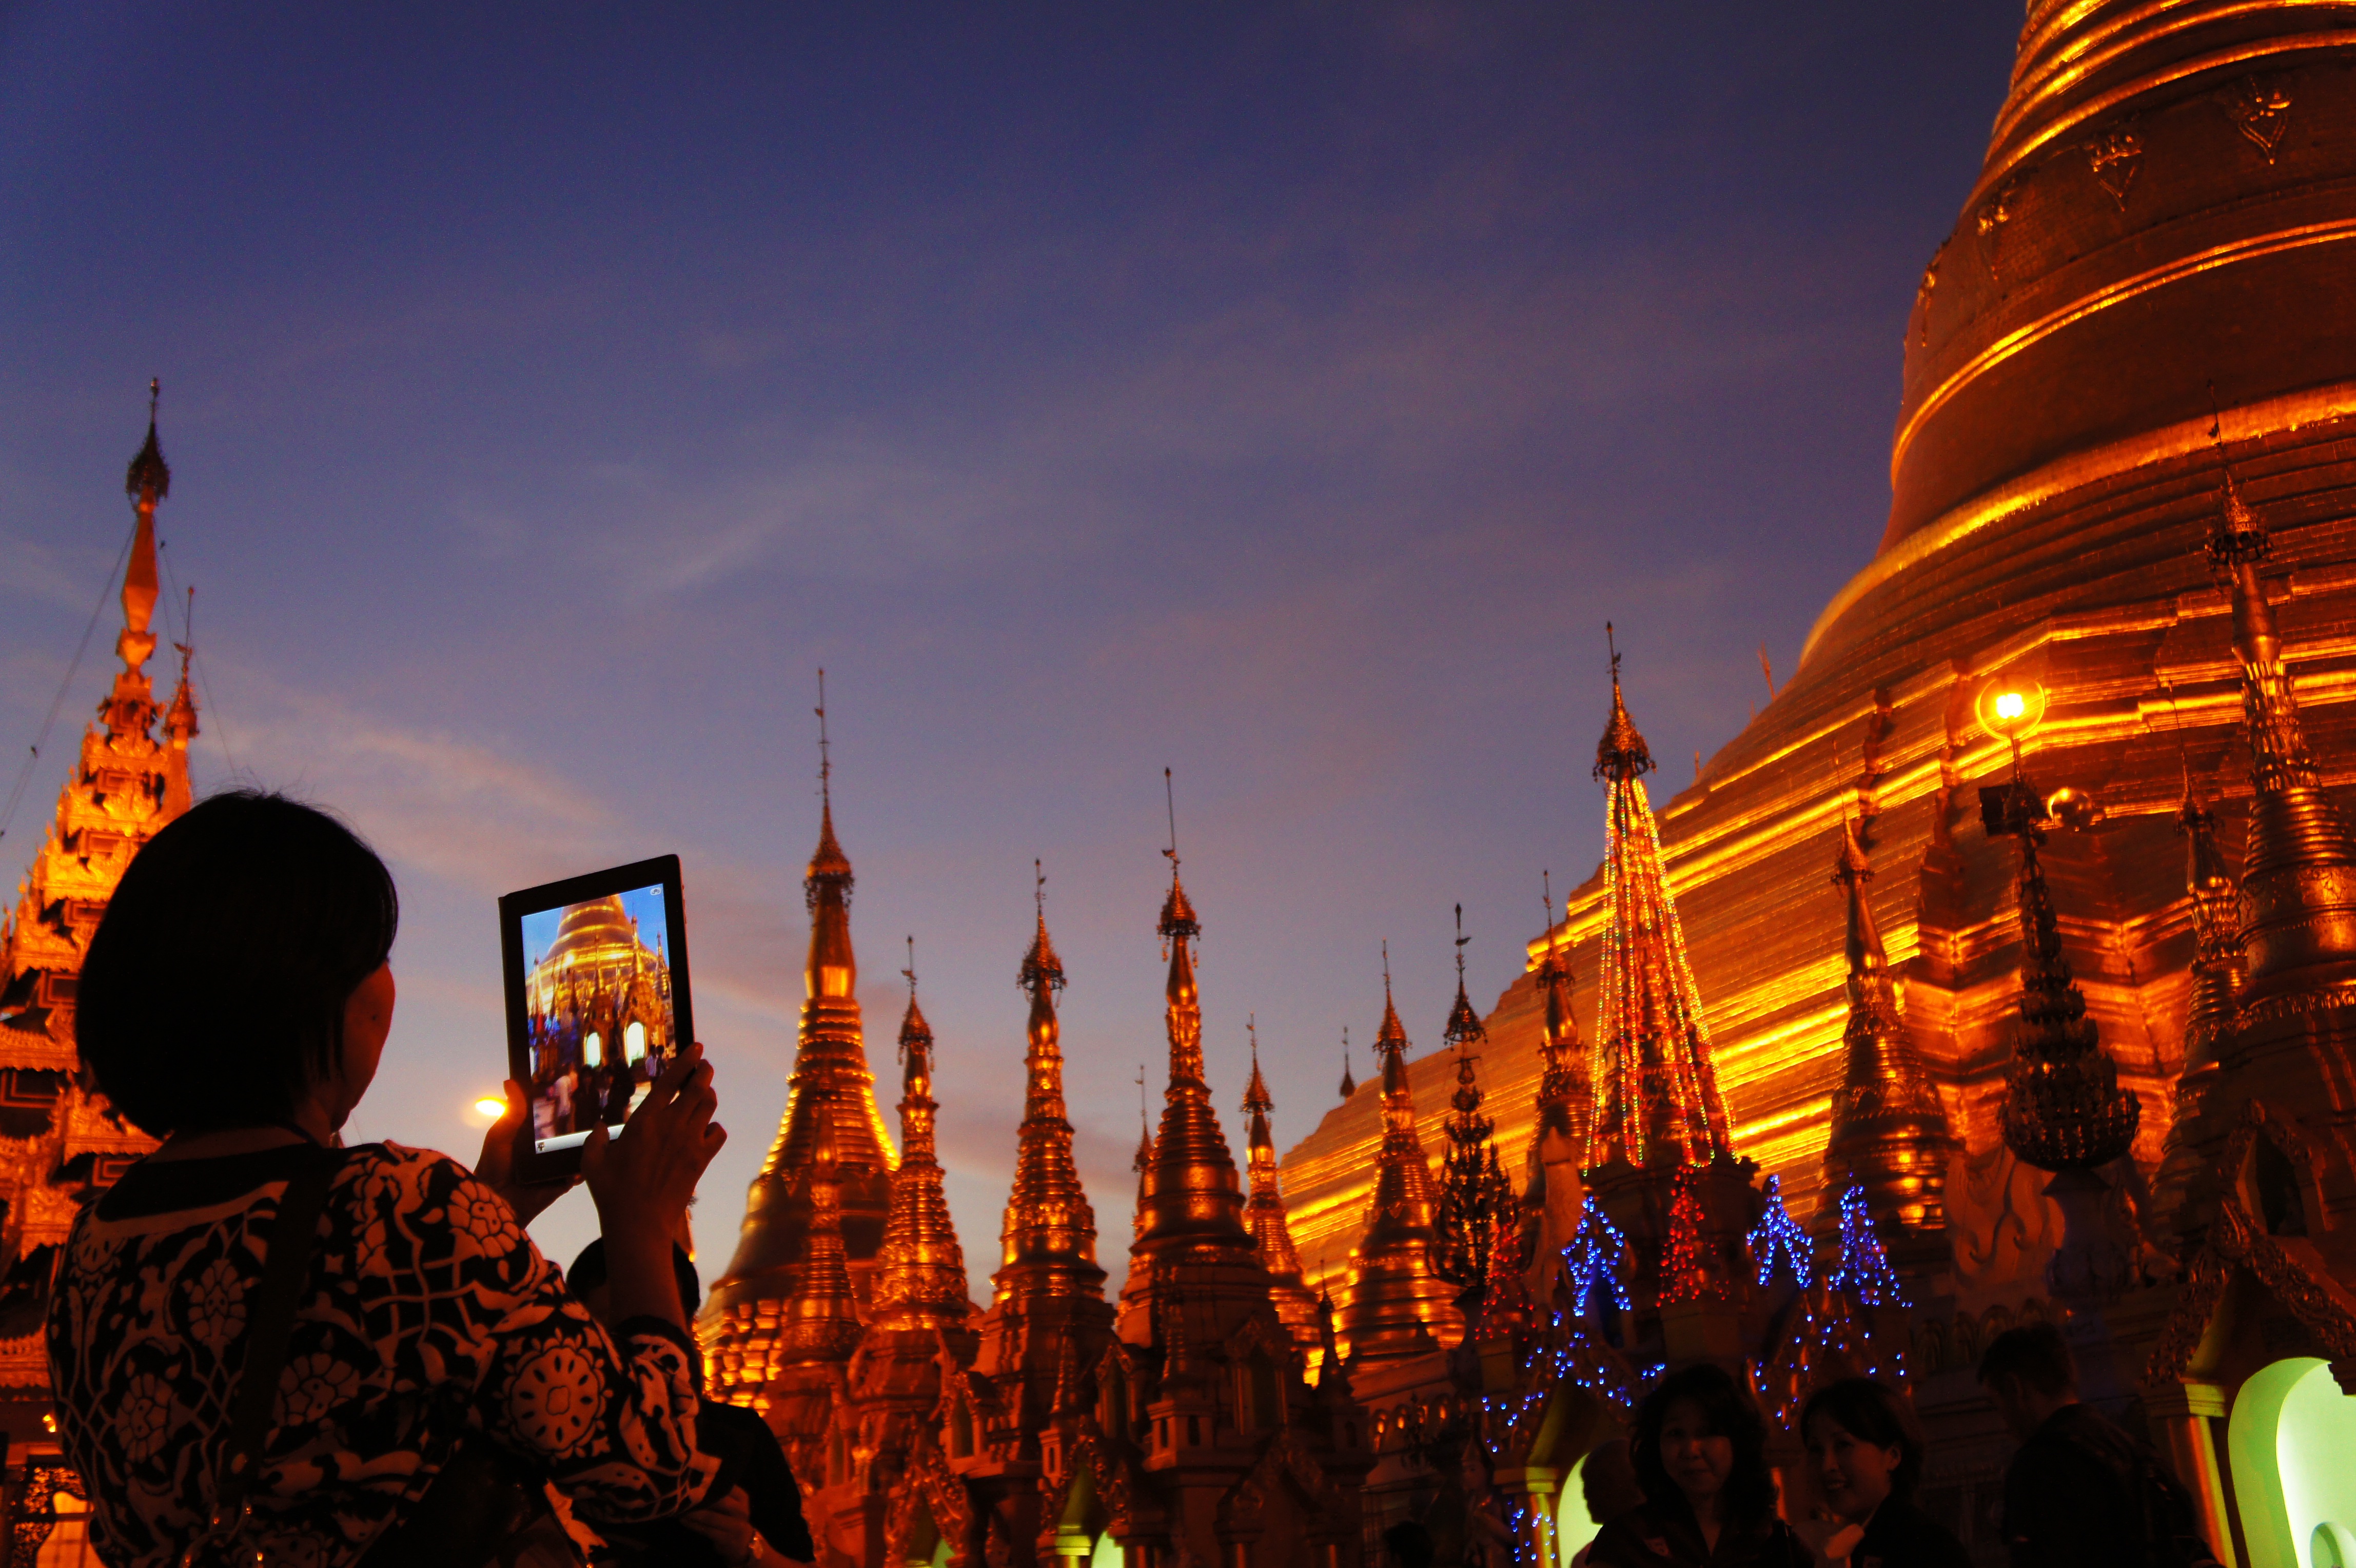
ipad, sunset, night, crowd, cityscape, dusk, evening, golden, color, world, temple, photograph, pagoda, shwedagon pagoda, tourist information